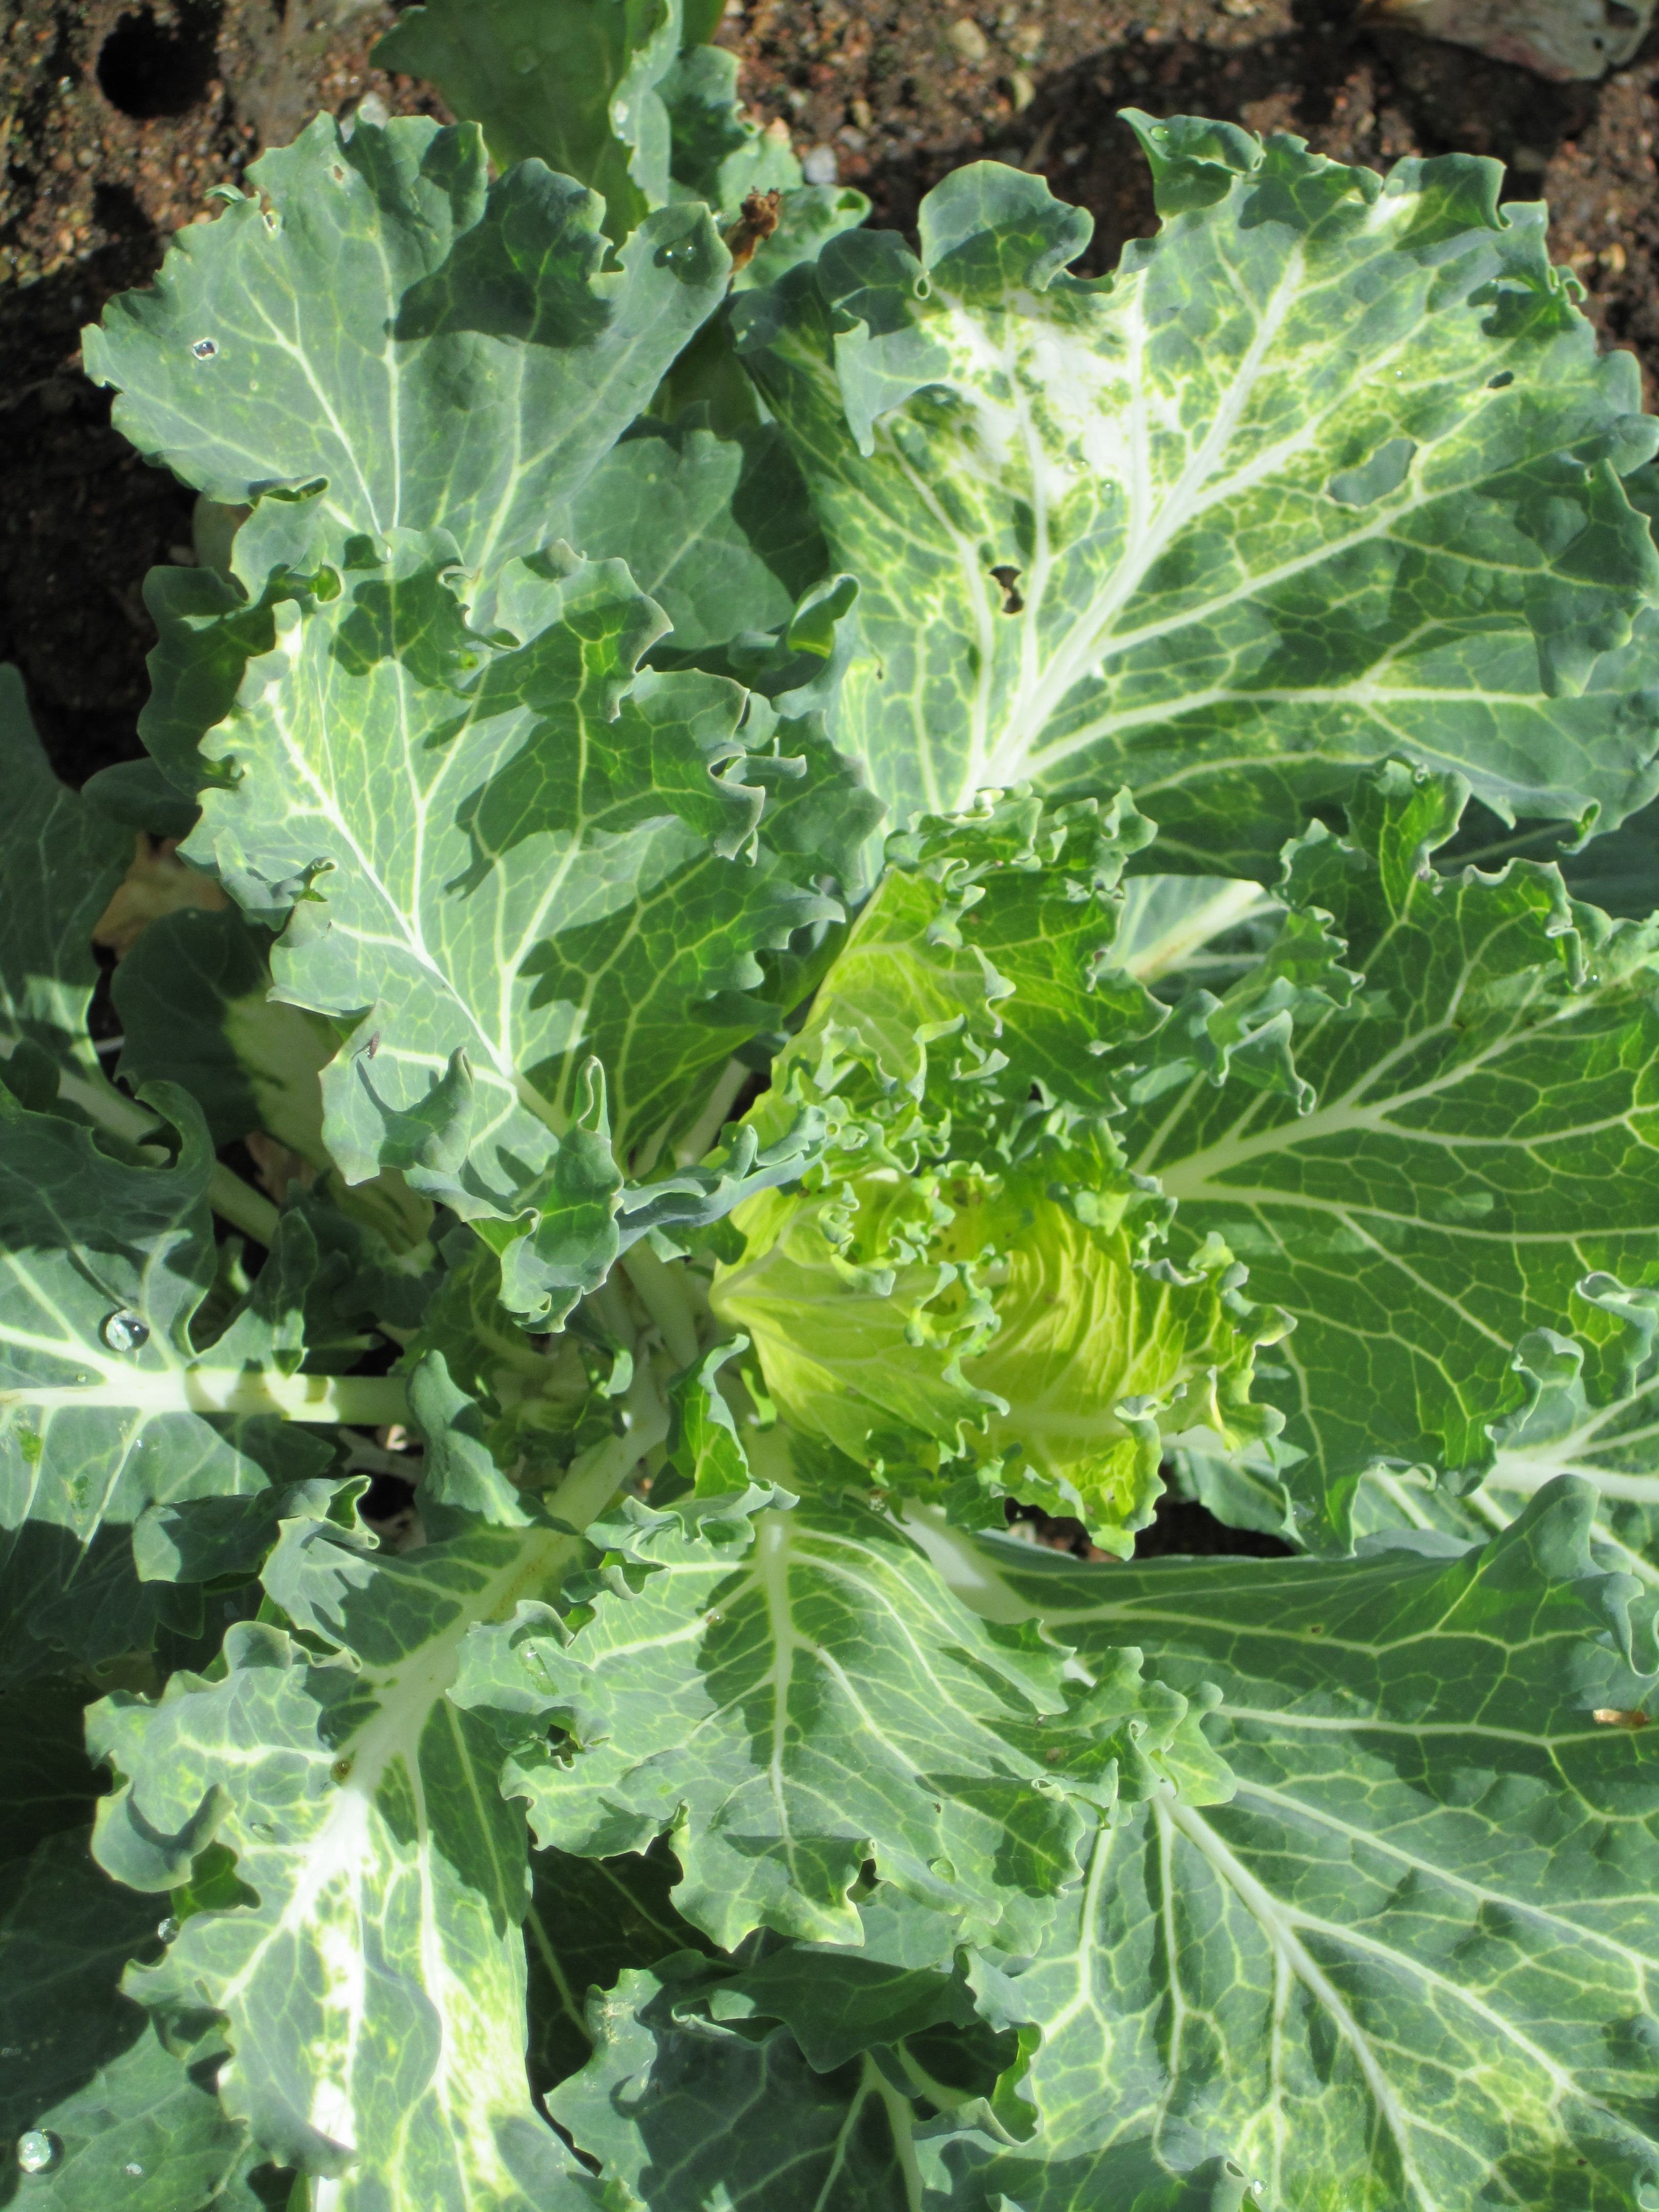
nature, plant, leaf, flower, food, spring, green, produce, vegetable, garden, leaves, brassica, collard greens, flowering plant, annual plant, land plant, apiales, mustard plant, brassica rapa, leaf vegetable, rapini